Joseph M. Bailey

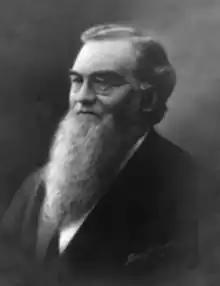
Bailey's portrait at the Illinois Supreme Court.

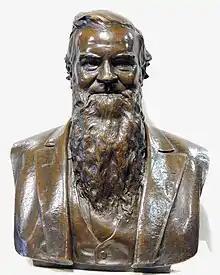
A bust of Bailey

Bailey was born in Middlebury, New York, to deacon and farmer Aaron (1801–1876) and Maria (née Braman, 1806–1880) Bailey. Through his mother, Bailey was a descendant of William Bradford, the governor of Plymouth Colony.